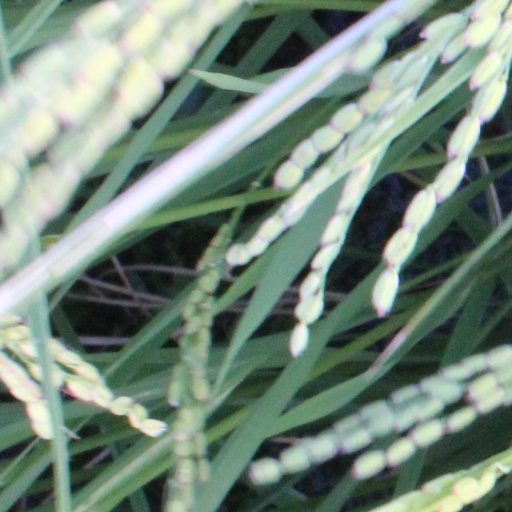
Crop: rice